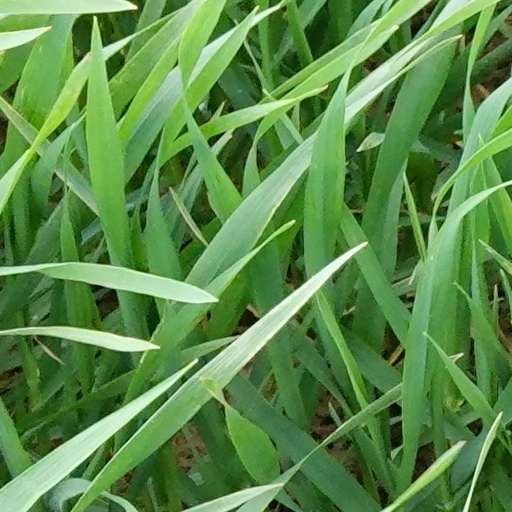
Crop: wheat